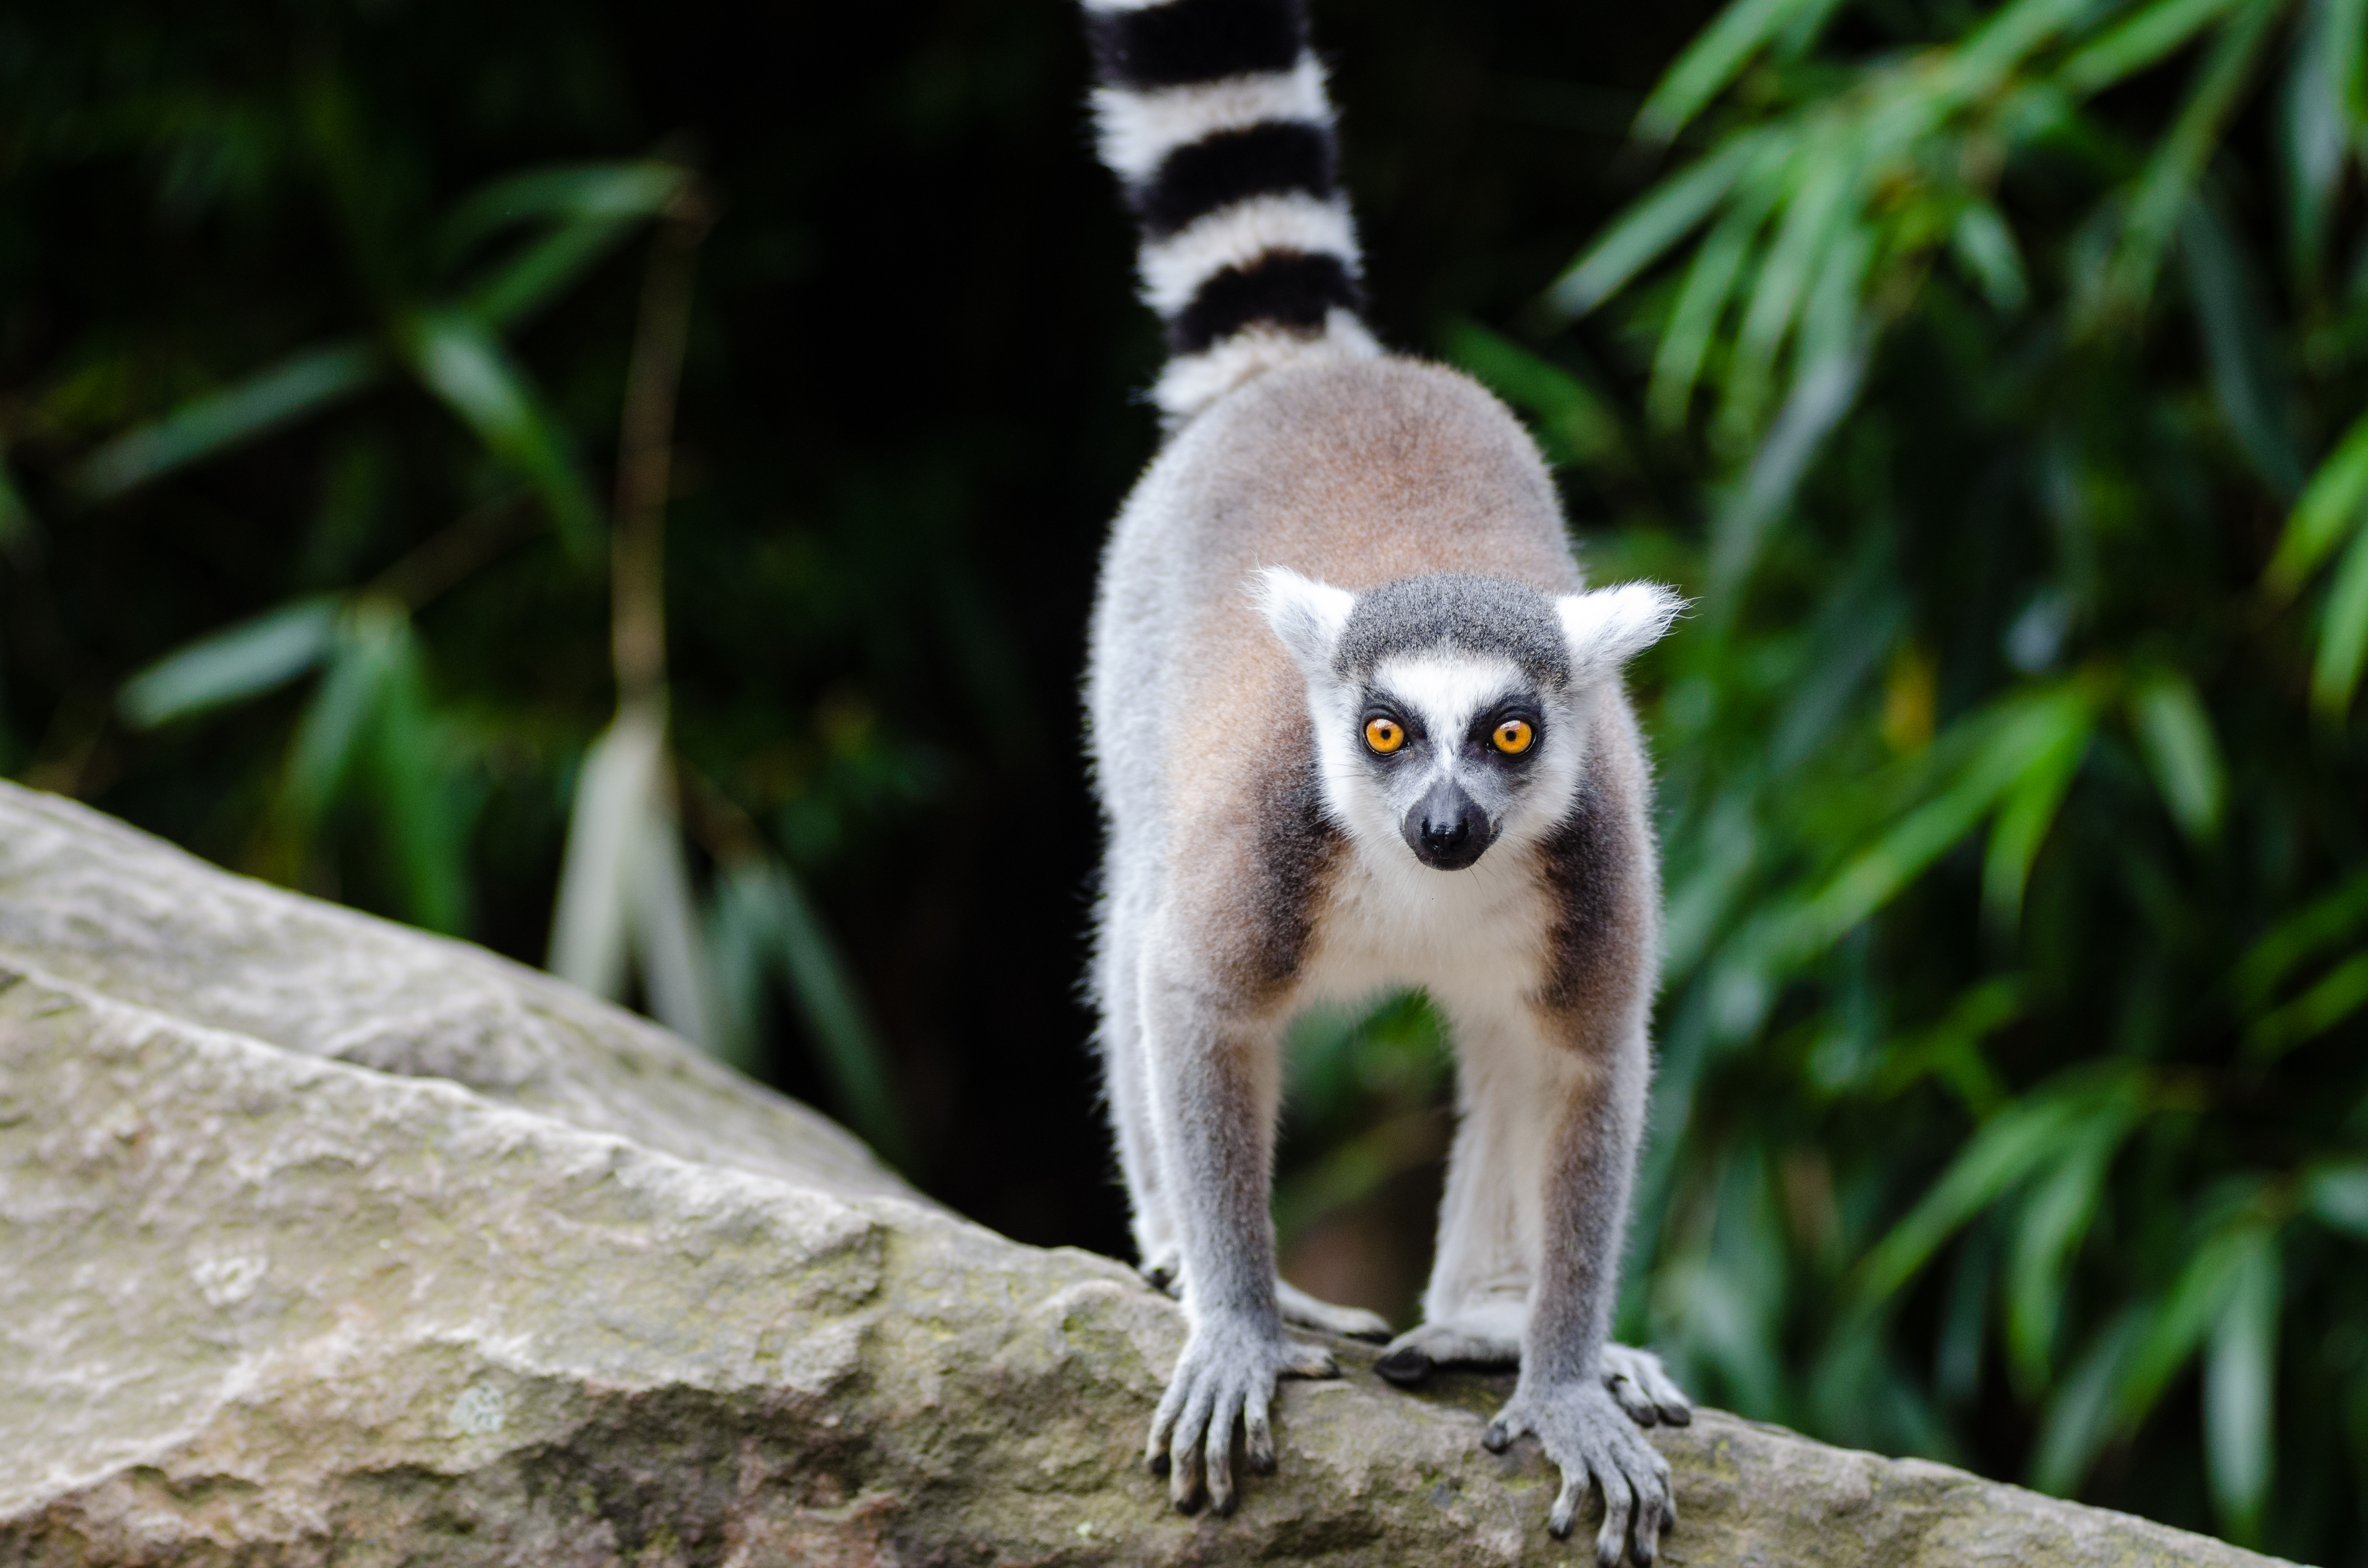
tree, nature, bokeh, ring, feet, animal, cute, wildlife, zoo, fur, mammal, nikon, fauna, primate, squirrel monkey, eyes, hands, animals, madagascar, vertebrate, tier, ss, fell, augen, baum, adorable, lemur, d7000, niedlich, tailed, catta, katta, tierpart, hnde, fse, madagaskar, 300mm